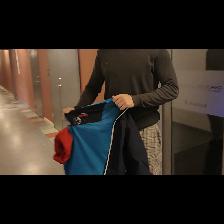
Label: Human